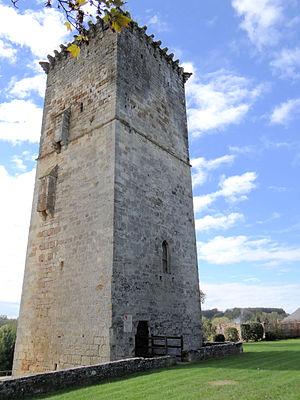
Tour de Chavagnac